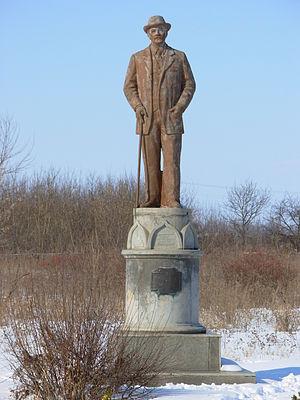
Victor Goloubew, né le 12 février 1878 à Saint-Pétersbourg et mort le 19 avril 1945 à Hanoï, est un orientaliste, français d'origine russe, spécialiste des fouilles archéologiques en Asie du Sud-Est.